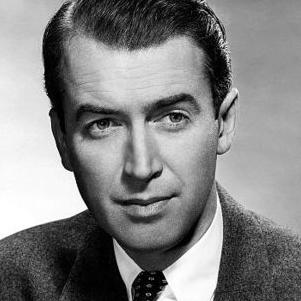
Age: 39